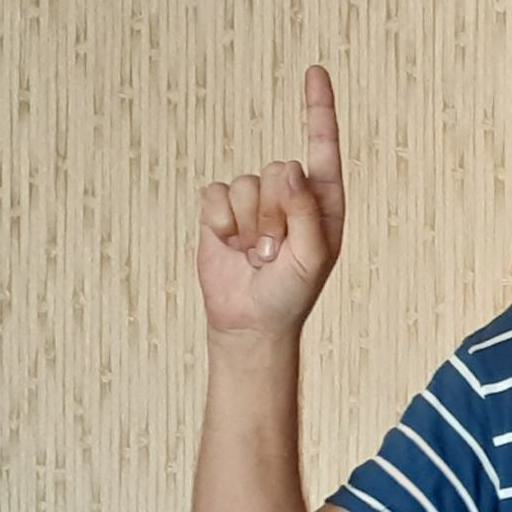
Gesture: one